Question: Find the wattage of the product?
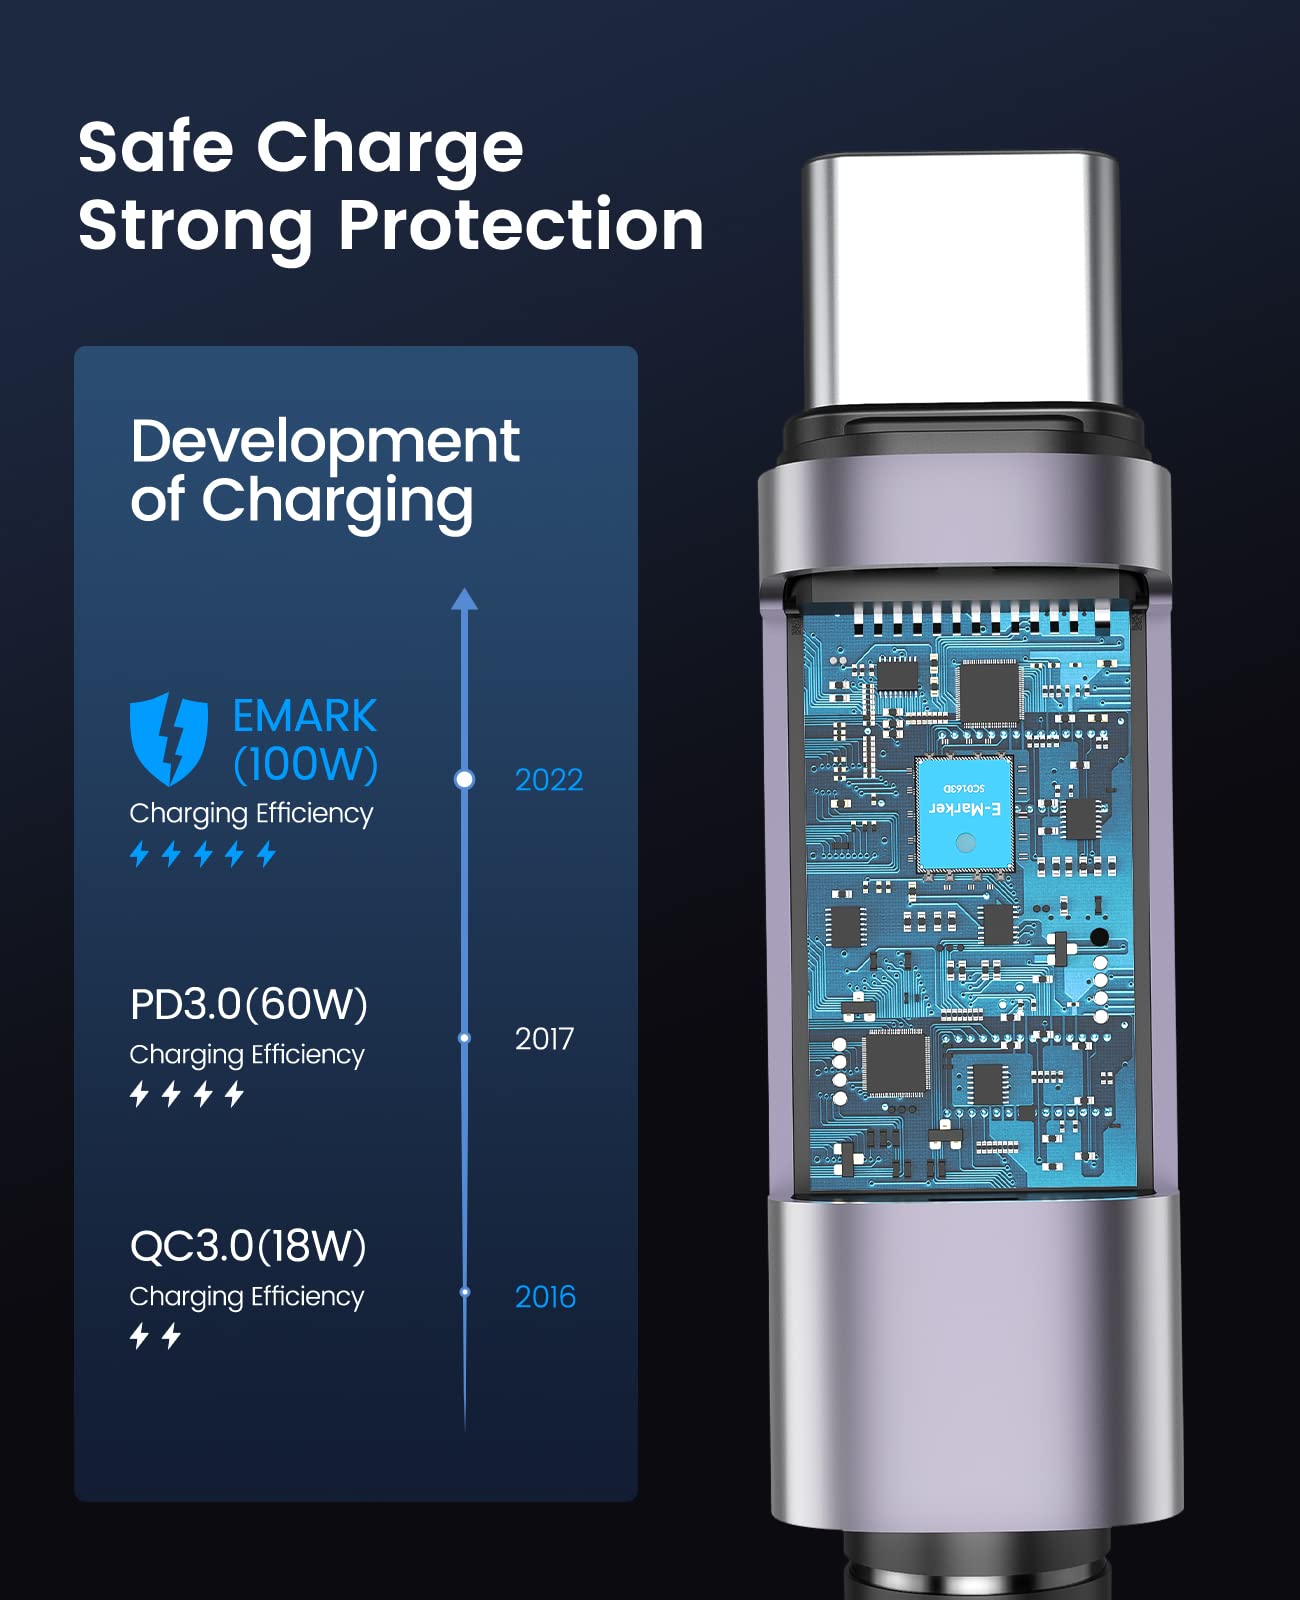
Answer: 100.0 watt